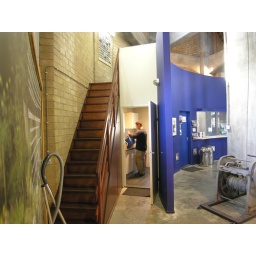
Inside disused water tower near Axel, NL